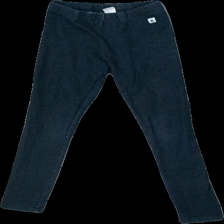
View: front
Type: Trousers
Category: Children
Brand: Lindex
Colors: Blue
Material: 100% bomull
Cut: Tight
Size: 122
Season: All
Damage: sne söm
Damage location: middle right
Damage 2: sne söm
Damage 2 location: middle left
Price range: <50
Recommended usage: Export
Description: blåa byxor